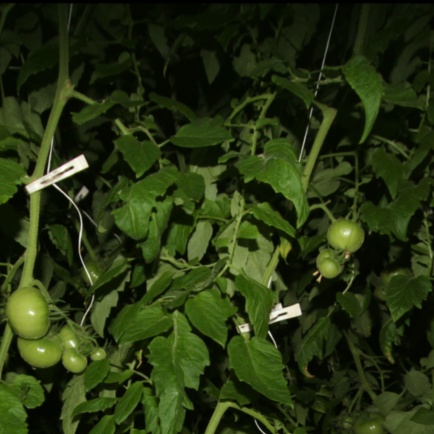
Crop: tomato